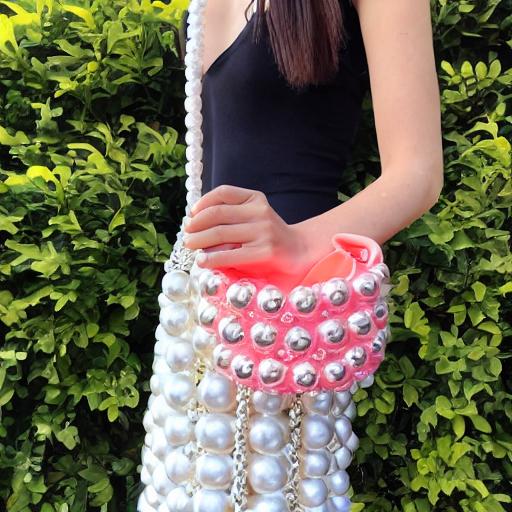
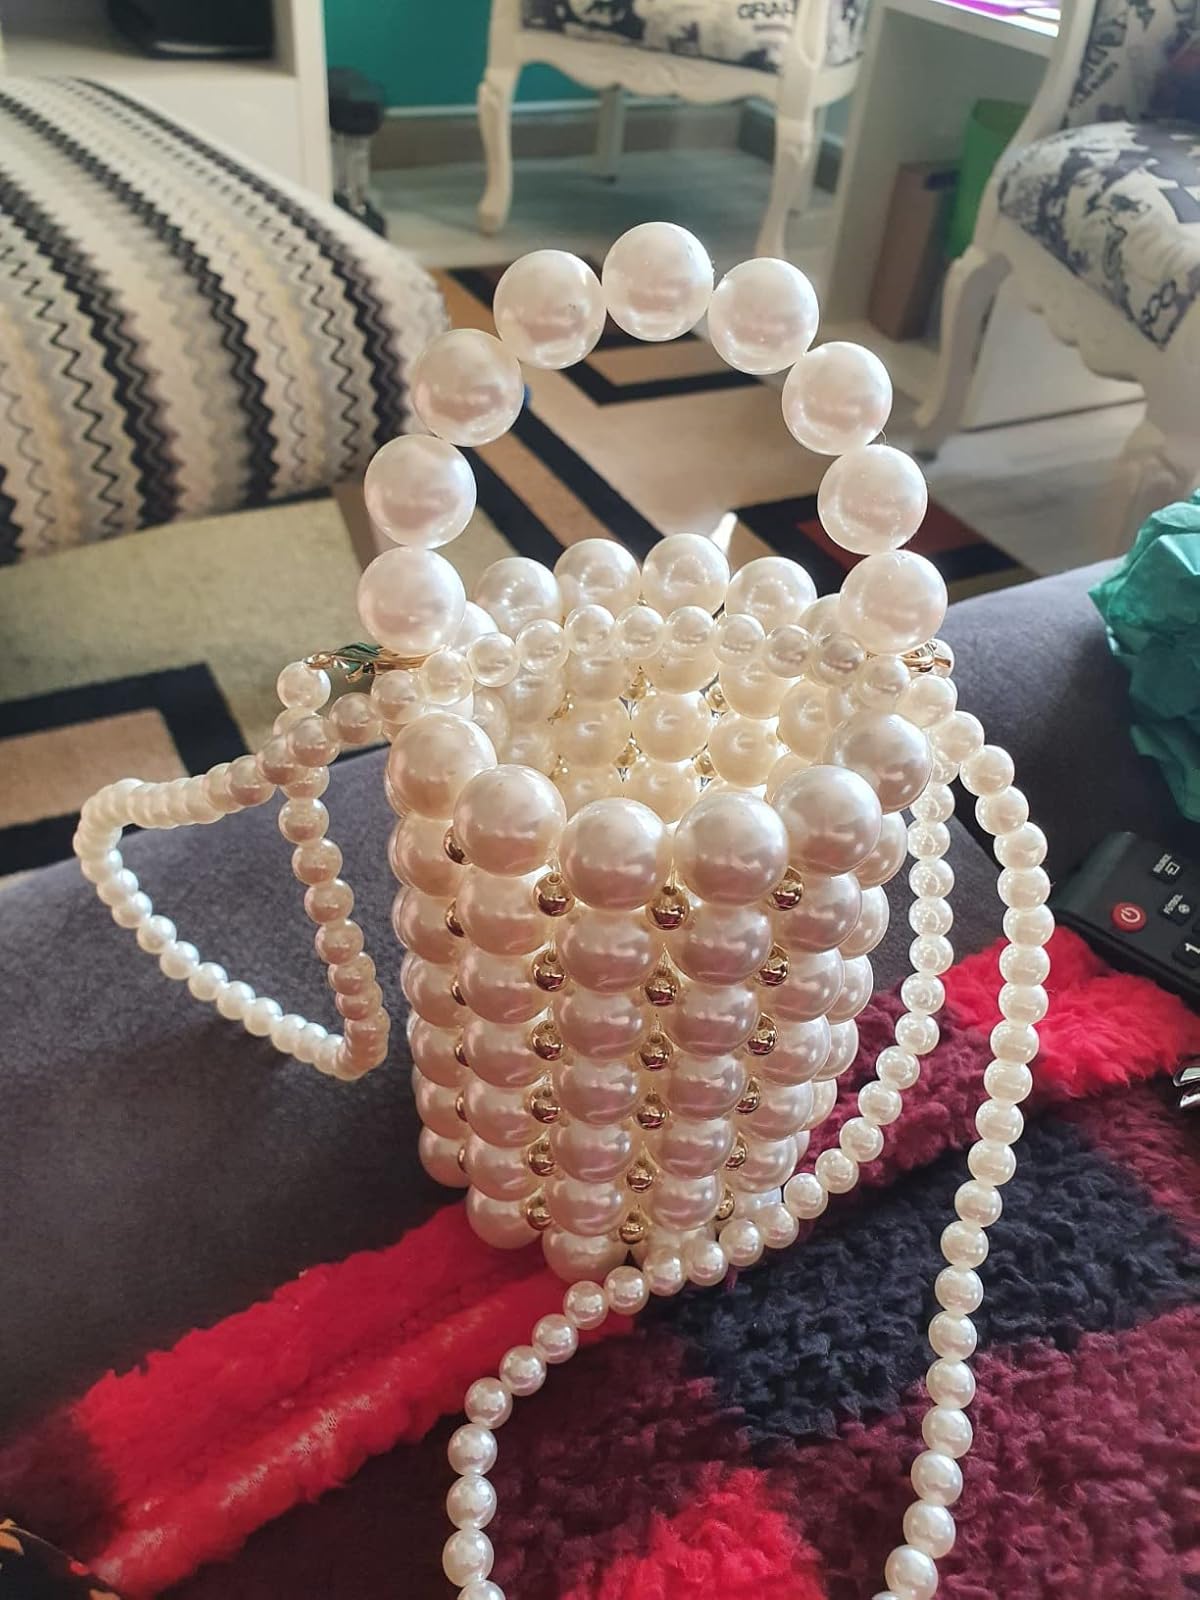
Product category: accessories_handbag
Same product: no